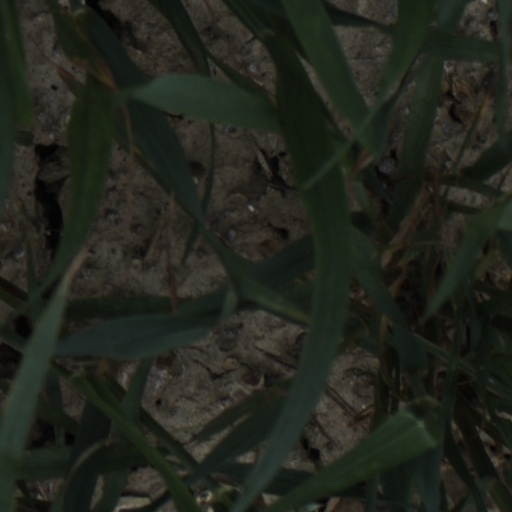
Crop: wheat